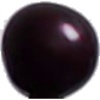
Label: Cherry Wax Black 1